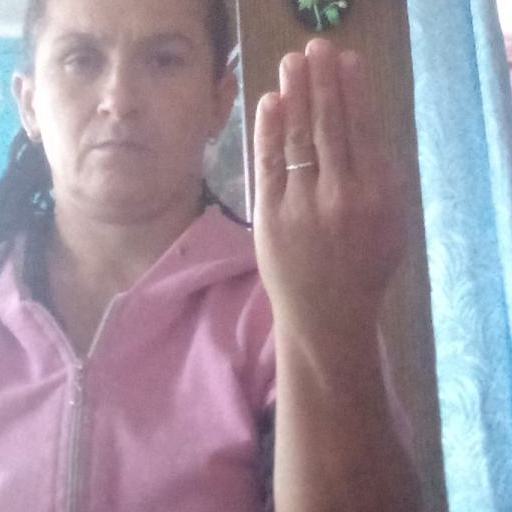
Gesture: stop_inverted